Legislative history of United States four-star officers, 1980–2016

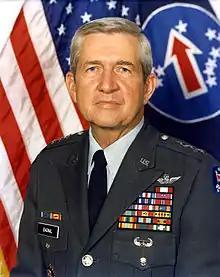
WESTCOM commanding general Charles W. Bagnal was denied promotion to four-star general in 1988, as the Senate Armed Services Committee had rejected the proposed elevation of his command.

DOPMA kept the mandatory retirement framework of the Officer Personnel Act of 1947. Officers had to retire after 5 years in the regular grade of major general or rear admiral, or 35 years of active commissioned service, whichever was later; or at age 62. The president could defer the retirement of officers in three- and four-star grades up to 5 years past the maximum time in grade or years of service, but not past age 62; or up to 10 deferments until age 64. In September 1989, special legislation retained Admiral William J. Crowe on the active list past the maximum deferment age of 64, to complete his second two-year term as chairman of the Joint Chiefs of Staff.